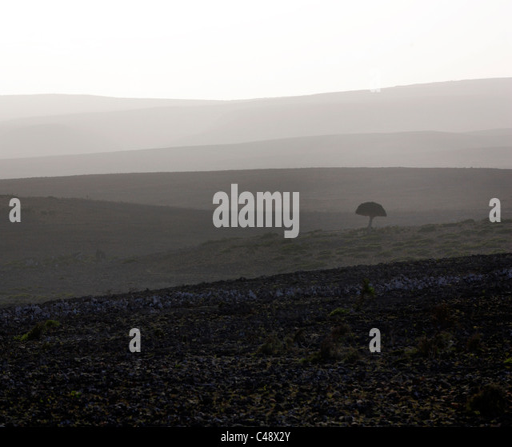
tree on the landscape of hills